Another Kind of Wedding

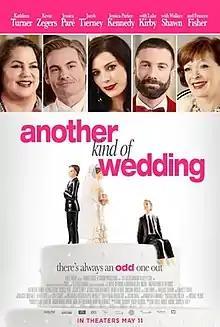
Poster

Another Kind of Wedding (also titled Someone Else’s Wedding) is a 2017 Canadian comedy-drama film written and directed by Pat Kiely and starring Kathleen Turner, Kevin Zegers, Jessica Paré, Jacob Tierney, Jessica Parker Kennedy, Luke Kirby, Wallace Shawn and Frances Fisher.